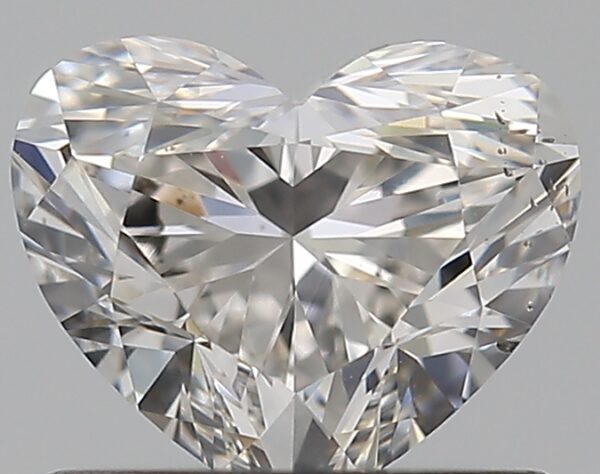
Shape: heart
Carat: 0.71
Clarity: SI1
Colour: H
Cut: VG
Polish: EX
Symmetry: VG
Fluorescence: N
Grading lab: GIA
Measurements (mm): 5.16 x 6.19 x 3.68